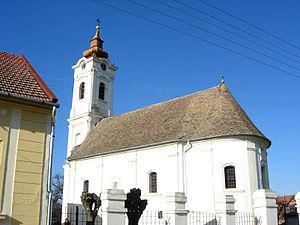
Ruma /ʁuma/ est une ville et une municipalité de Serbie situées dans la province autonome de Voïvodine, district de Syrmie. Au recensement de 2011, la ville comptait 30 076 habitants et la municipalité dont elle est le centre 54 339.